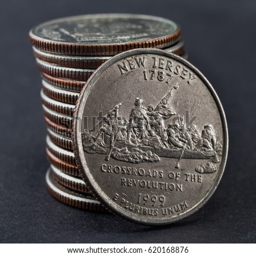
quarter dollar coin close - up on a background of stack of coins